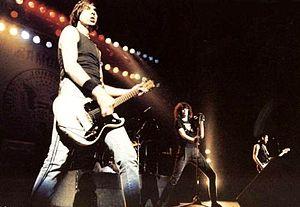
The Ramones en 1987, à São Paulo.
The Ramones est un groupe de rock américain, originaire de New York. Formé en 1974, il est souvent cité comme le premier groupe de punk rock. Bien qu'ayant eu un succès commercial assez limité, le groupe a une grande influence sur le punk et ses dérivés aussi bien aux États-Unis qu'au Royaume-Uni. Le look des membres se détache par son minimalisme et son aspect négligé : cheveux longs, perfecto noir, t-shirt, jeans déchirés aux genoux, chaussures de sport usées.
La discographie du groupe de punk rock américain Ramones, originaire de Forest Hills, à New York, en 1974, se compose de 14 albums studio. Ils font paraître leur premier album, Ramones, en février 1976, avec une durée d'approximativement 29 minutes, bien accueilli par la presse spécialisée.
Rosebud est le quatrième épisode de la saison 5 de la série télévisée d'animation Les Simpson. Il a été diffusé pour la première fois par la Fox aux États-Unis le 21 octobre 1993. L'épisode débute en montrant comment, la veille de son anniversaire, M. Burns désire l'ours en peluche de son enfance, Bobo. L'ours arrive dans les mains de Maggie Simpson et Burns fait tout ce qu'il peut pour le récupérer.